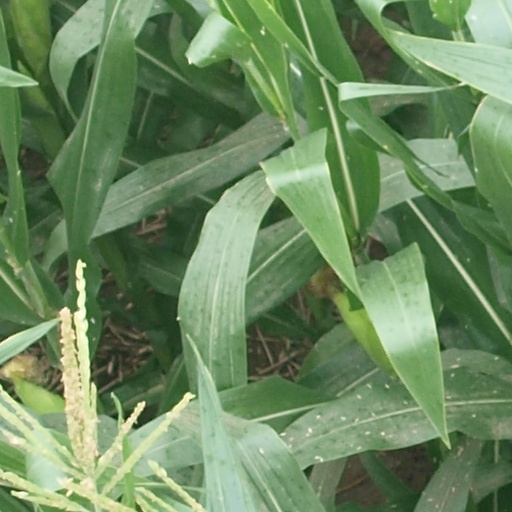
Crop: maize; corn